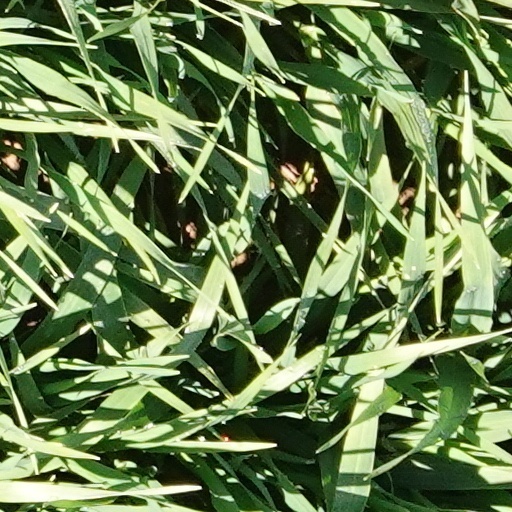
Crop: wheat